Exploration of North America

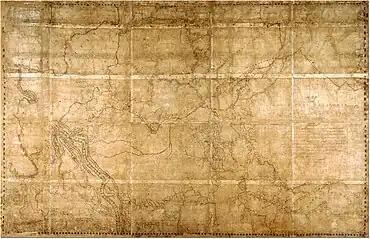
Map of the North-West Territory of the Province of Canada, stretching from the Fraser River on the west to Lake Superior on the east. By David Thompson, 1814.

Joseph Reddeford Walker was one of the most prominent of the explorers, and charted many new paths through the West, which often were then utilized by emigrants crossing to settle in Western towns and communities. In 1833, his exploring party discovered a route along the Humboldt River across present-day Nevada, ascending the Sierra Nevada following the Carson River and descending via Stanislaus River drainages to Monterey. His return route across the southern Sierra was via Walker Pass, named after Walker by John Charles Fremont. The approach of the Sierra via the Carson River route later became known as the California Trail, the primary route for the emigrants to the gold fields during the California gold rush.